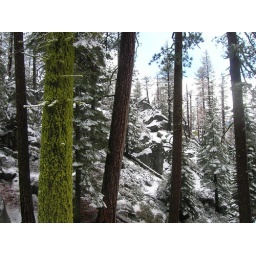
some trees are covered in florescent green moss